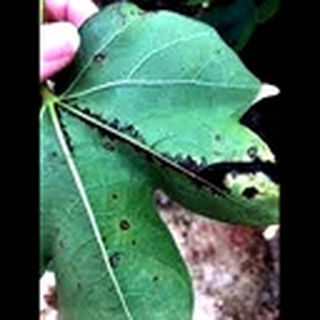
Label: cotton_bacterial_blight